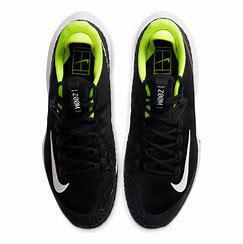
Brand: Nike
Model: Court Air Zoom Zero